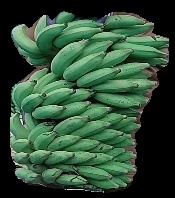
Variety: elakki-bale
Grade: grade1